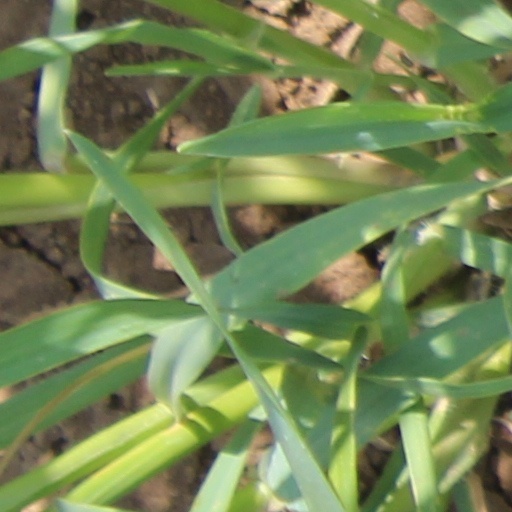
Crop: wheat